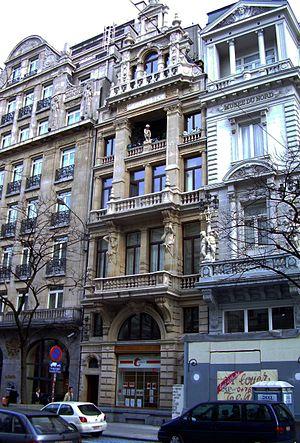
Le boulevard Adolphe Max est un boulevard central à Bruxelles, entre la place de Brouckère et la place Rogier, dans le prolongement du boulevard Anspach. Il porte le nom d'un ancien bourgmestre de la Ville de Bruxelles, Adolphe Max.
La Senne, cours d’eau principal de Bruxelles et élément important de son histoire, devenu facteur d’insalubrité, a fait l’objet durant la seconde moitié du XIXᵉ siècle d’un voûtement dans son parcours urbain, prétexte à d’importants bouleversements urbanistiques de la ville.
Henri Beyaert, né le 29 juillet 1823 à Courtrai et mort le 22 janvier 1894 à Bruxelles, est un architecte belge, et l'un des principaux représentants de l’architecture éclectique en Belgique.